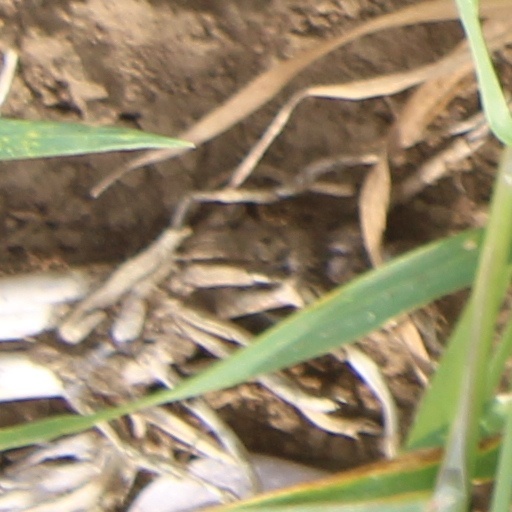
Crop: wheat